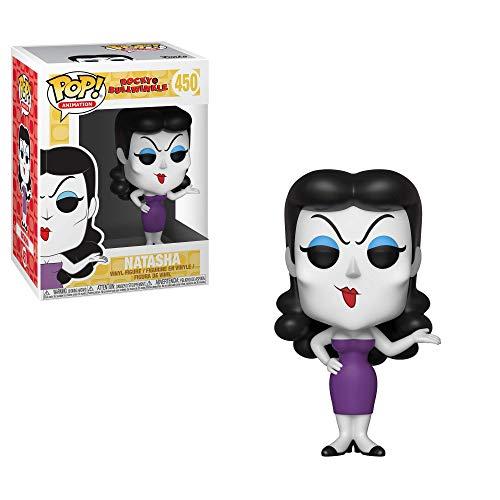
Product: Funko Pop Animation: Rocky&Bullwinkle Natasha Collectible Figure, Multicolor
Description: From Rocky and Bullwinkle, Natasha, as a stylized POP vinyl from Funko.
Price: $6.00
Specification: ProductDimensions:3x3x3.8inches|ItemWeight:3.52ounces|ShippingWeight:5ounces(Viewshippingratesandpolicies)|ASIN:B07DFDTKBG|Itemmodelnumber:33462|Manufacturerrecommendedage:6yearsandup